Scooterboy

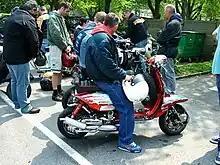

A scooterboy (or scooter boy) is a member of one of several scooter-related subcultures of the 1960s and later decades, alongside rude boys, mods and skinheads. The term is sometimes used as a catch-all designation for any scootering enthusiast who does not fall into the latter three categories.